Leskovac

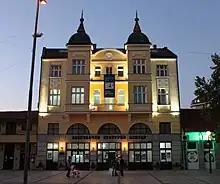
Facade of the former Vlajčić Soap & Cosmetics factory built in 1926

Leskovac became part of Serbia which received full international recognition following the Treaty of Berlin in 1878.